Sixty-miler

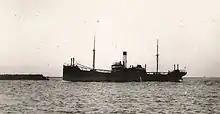
A sixty-miler entering Newcastle under ballast in 1923

Sixty-miler (60-miler) is the colloquial name for the ships that were used in the coastal coal trade of New South Wales, Australia. The sixty-milers delivered coal to Sydney from ports and ocean jetties to the north and south. The name refers to the approximate distance by sea; the distance, from the Hunter River mouth at Nobbys Head to the North Head of Sydney Harbour, is 64 nautical miles.